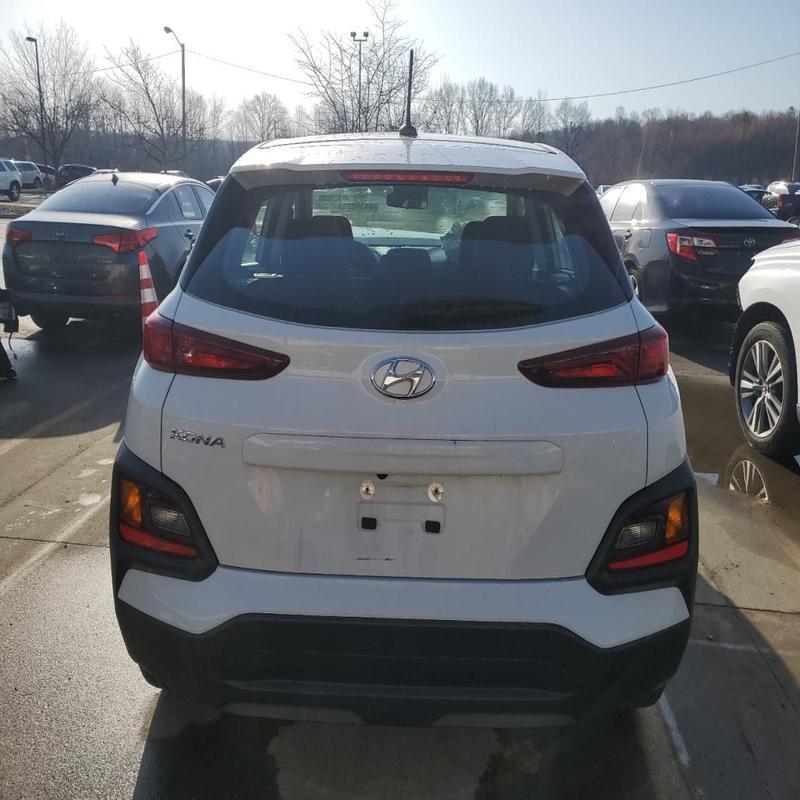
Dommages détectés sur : malle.
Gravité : mineur